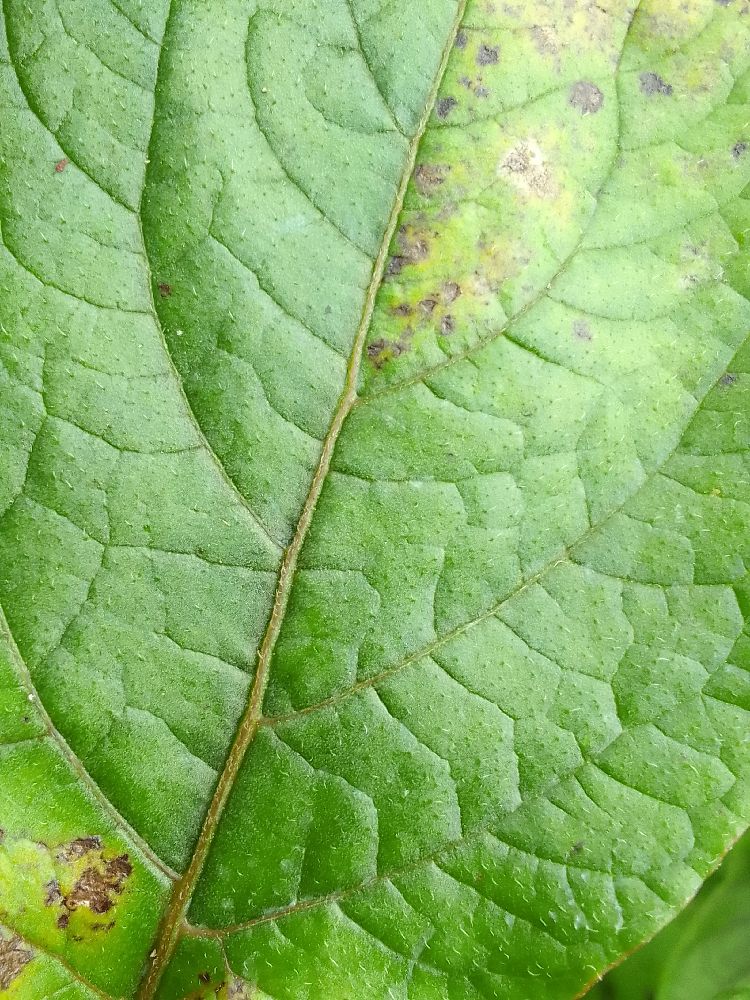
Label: Early blight